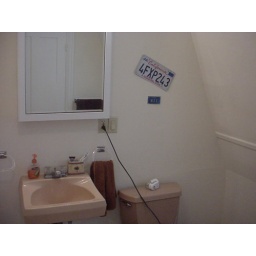
Bathroom sink and toilet (the door in the mirror is a large closet)